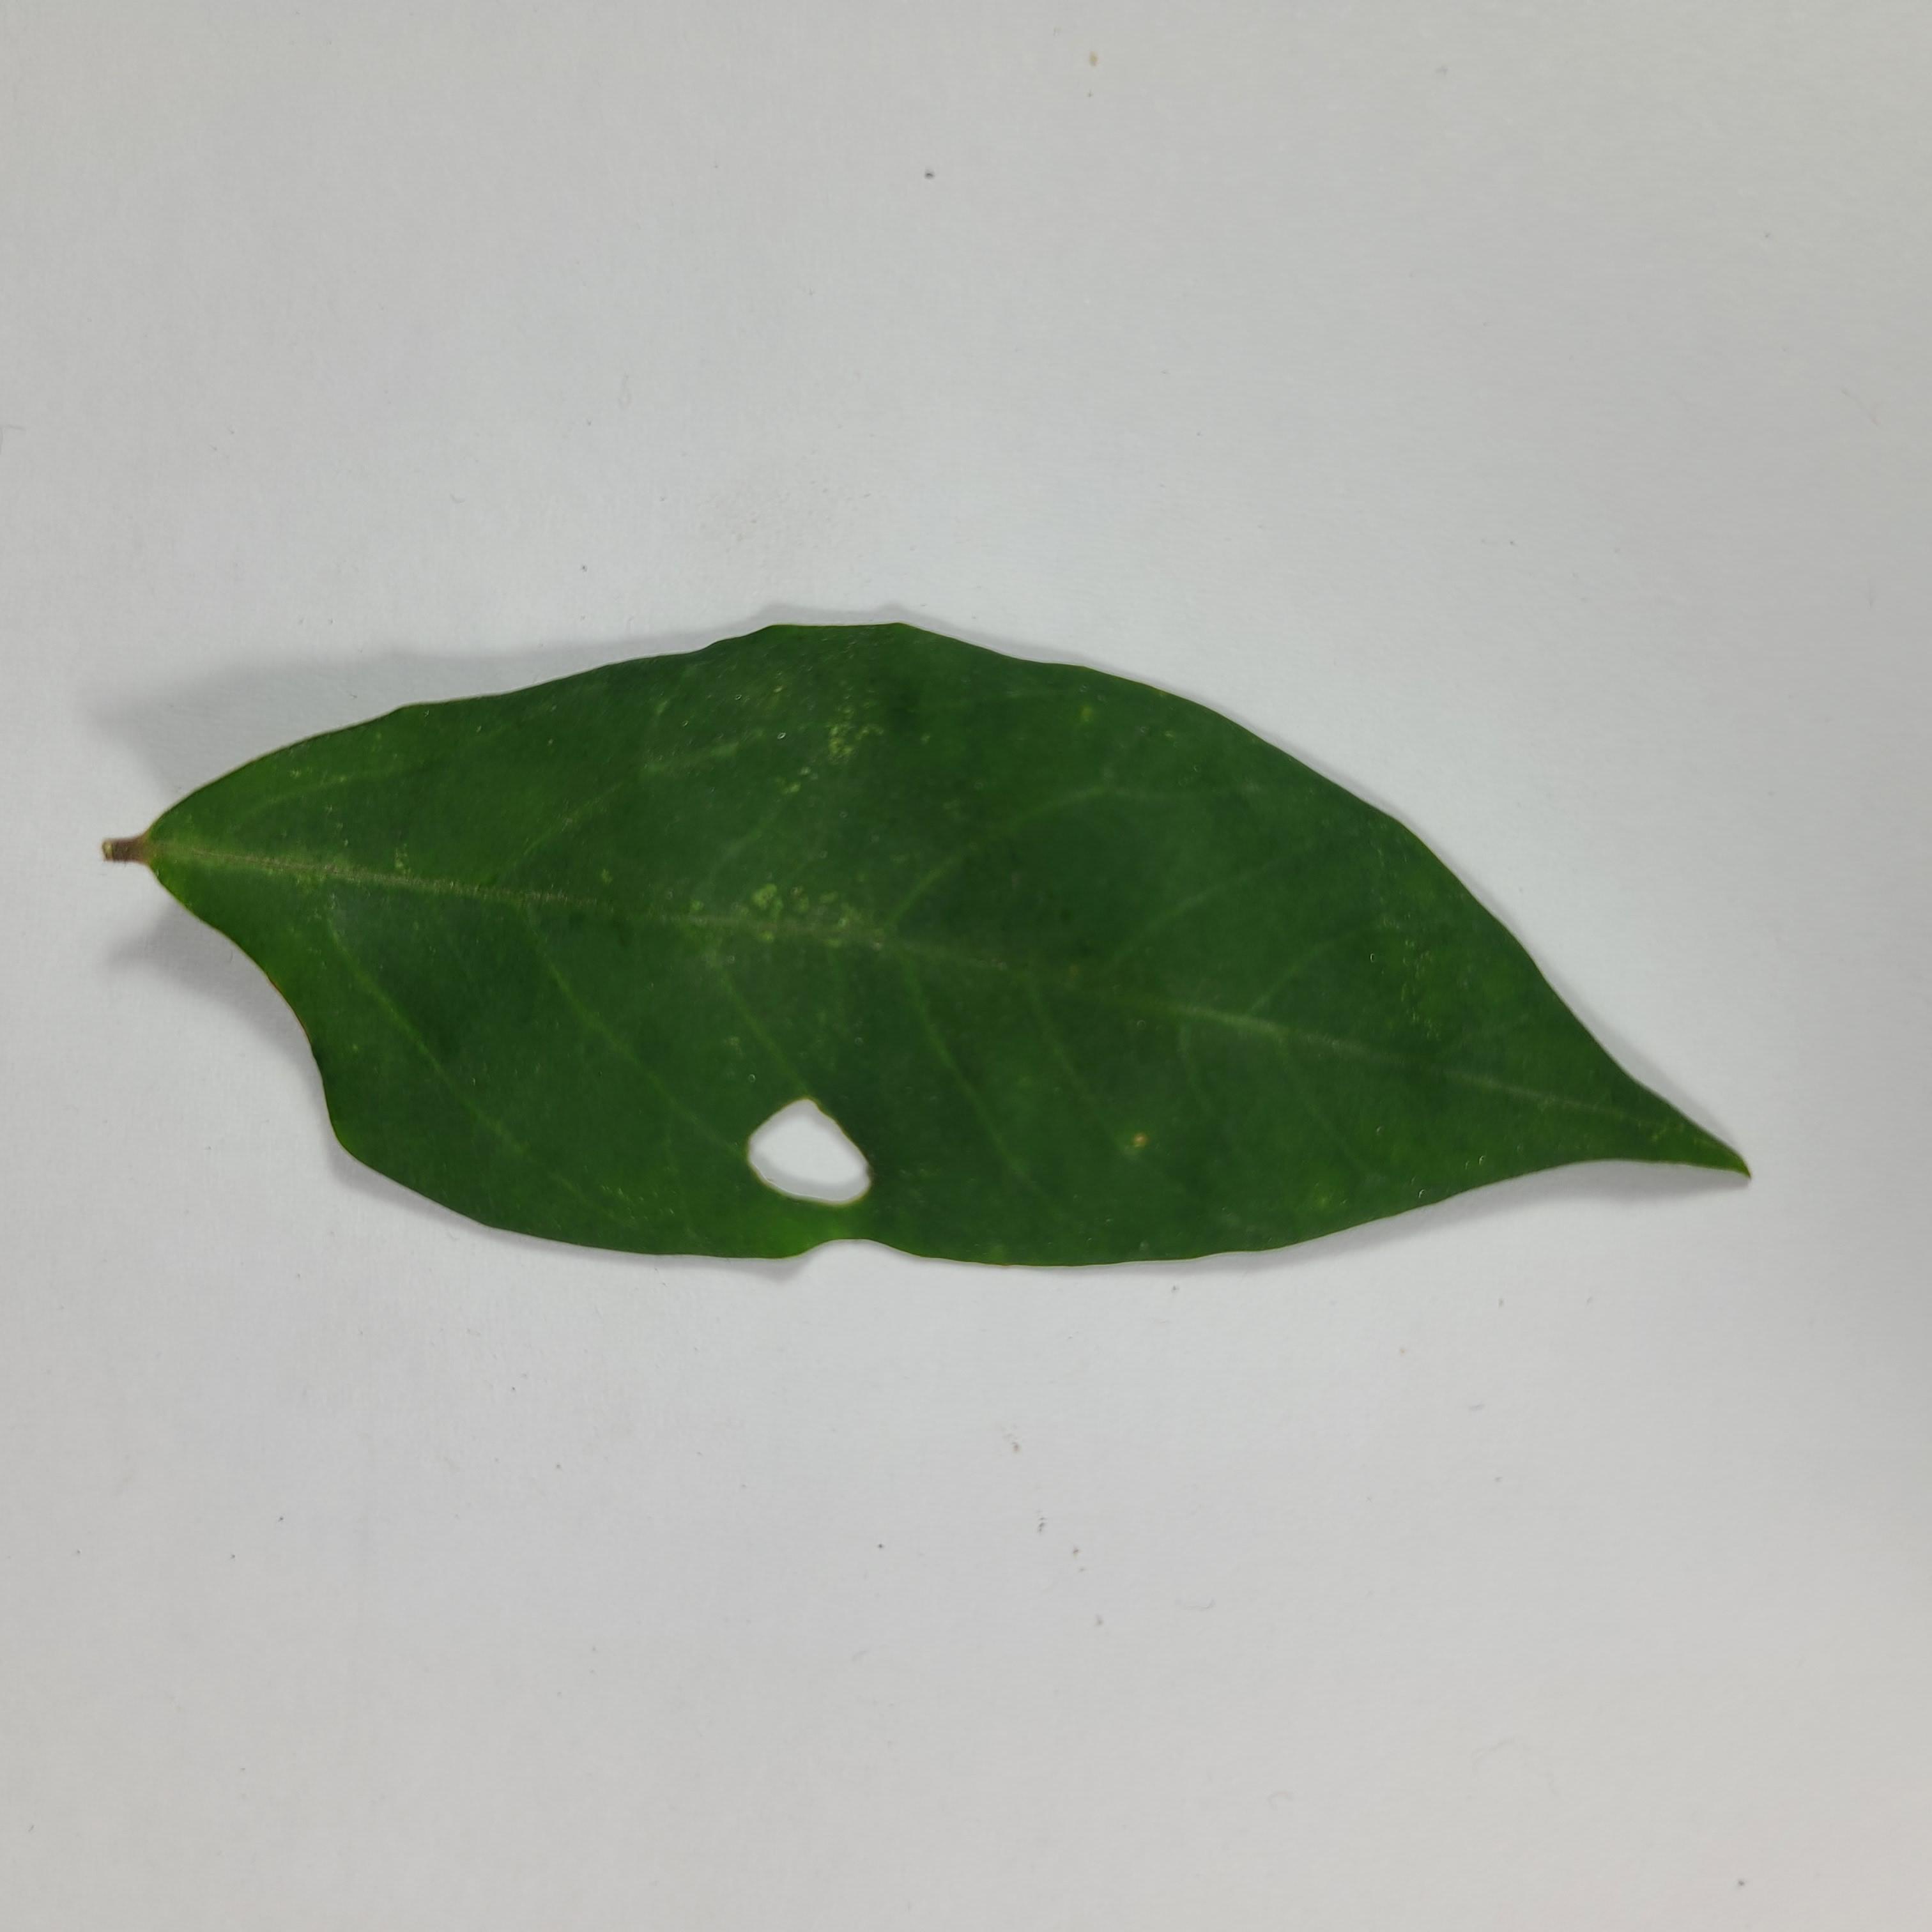
Label: Insect Hole leaves